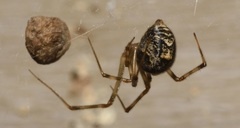
Species: Parasteatoda_tepidariorum